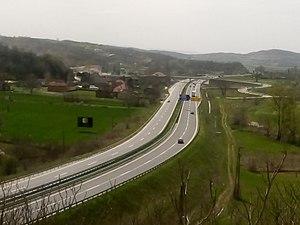
Les routes de Serbie constituent l'épine dorsale des transports en Serbie. Le réseau est constitué de 40 845 km de routes, dont 5 525 km de routes nationales de « catégorie I », 11 540 km de routes nationales de « catégorie II », 23 780 km de routes locales et 963 km d'autoroutes. Le réseau routier est géré par l'entreprise publique "Putevi Srbije".
La Route Magistrale 24 est une route nationale de Serbie qui relie entre elles la ville de Batočina passant par Kragujevac jusqu'à la ville de Kraljevo.
Le réseau autoroutier serbe est en grande partie à péage. En 2019, ce réseau compte 963 km de route. Depuis le 1ᵉʳ juin 2018, la vitesse est limitée à 130 km/h. La première liaison autoroutière a été inaugurée en 1970, la section dans Belgrade qui fait partie aujourd'hui de l'autoroute A3. Une seconde liaison a été inaugurée 7 ans plus tard entre la 17 Mostar de l'autoroute A3 et la 32 Umčari qui fait partie de l'autoroute A1.